António, Prior of Crato

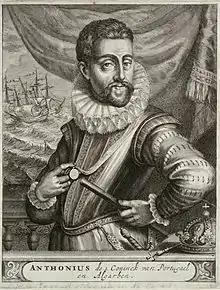
"Anthonius Coninck van Portugal en Algarve" showing the medal of the Order of Aviz in a Flemish engraving of 1595

António, Prior of Crato (153126 August 1595), sometimes called "The Determined", "The Fighter", "The Independentist" or "The Resistant", was a grandson of King Manuel I of Portugal who claimed the Portuguese throne during the 1580 dynastic crisis. According to some historians, he was King of Portugal for 33 days in 1580. Philip II of Spain prevailed in the succession struggle, but António claimed the throne until 1583. He was a disciple of Bartholomew of Braga.